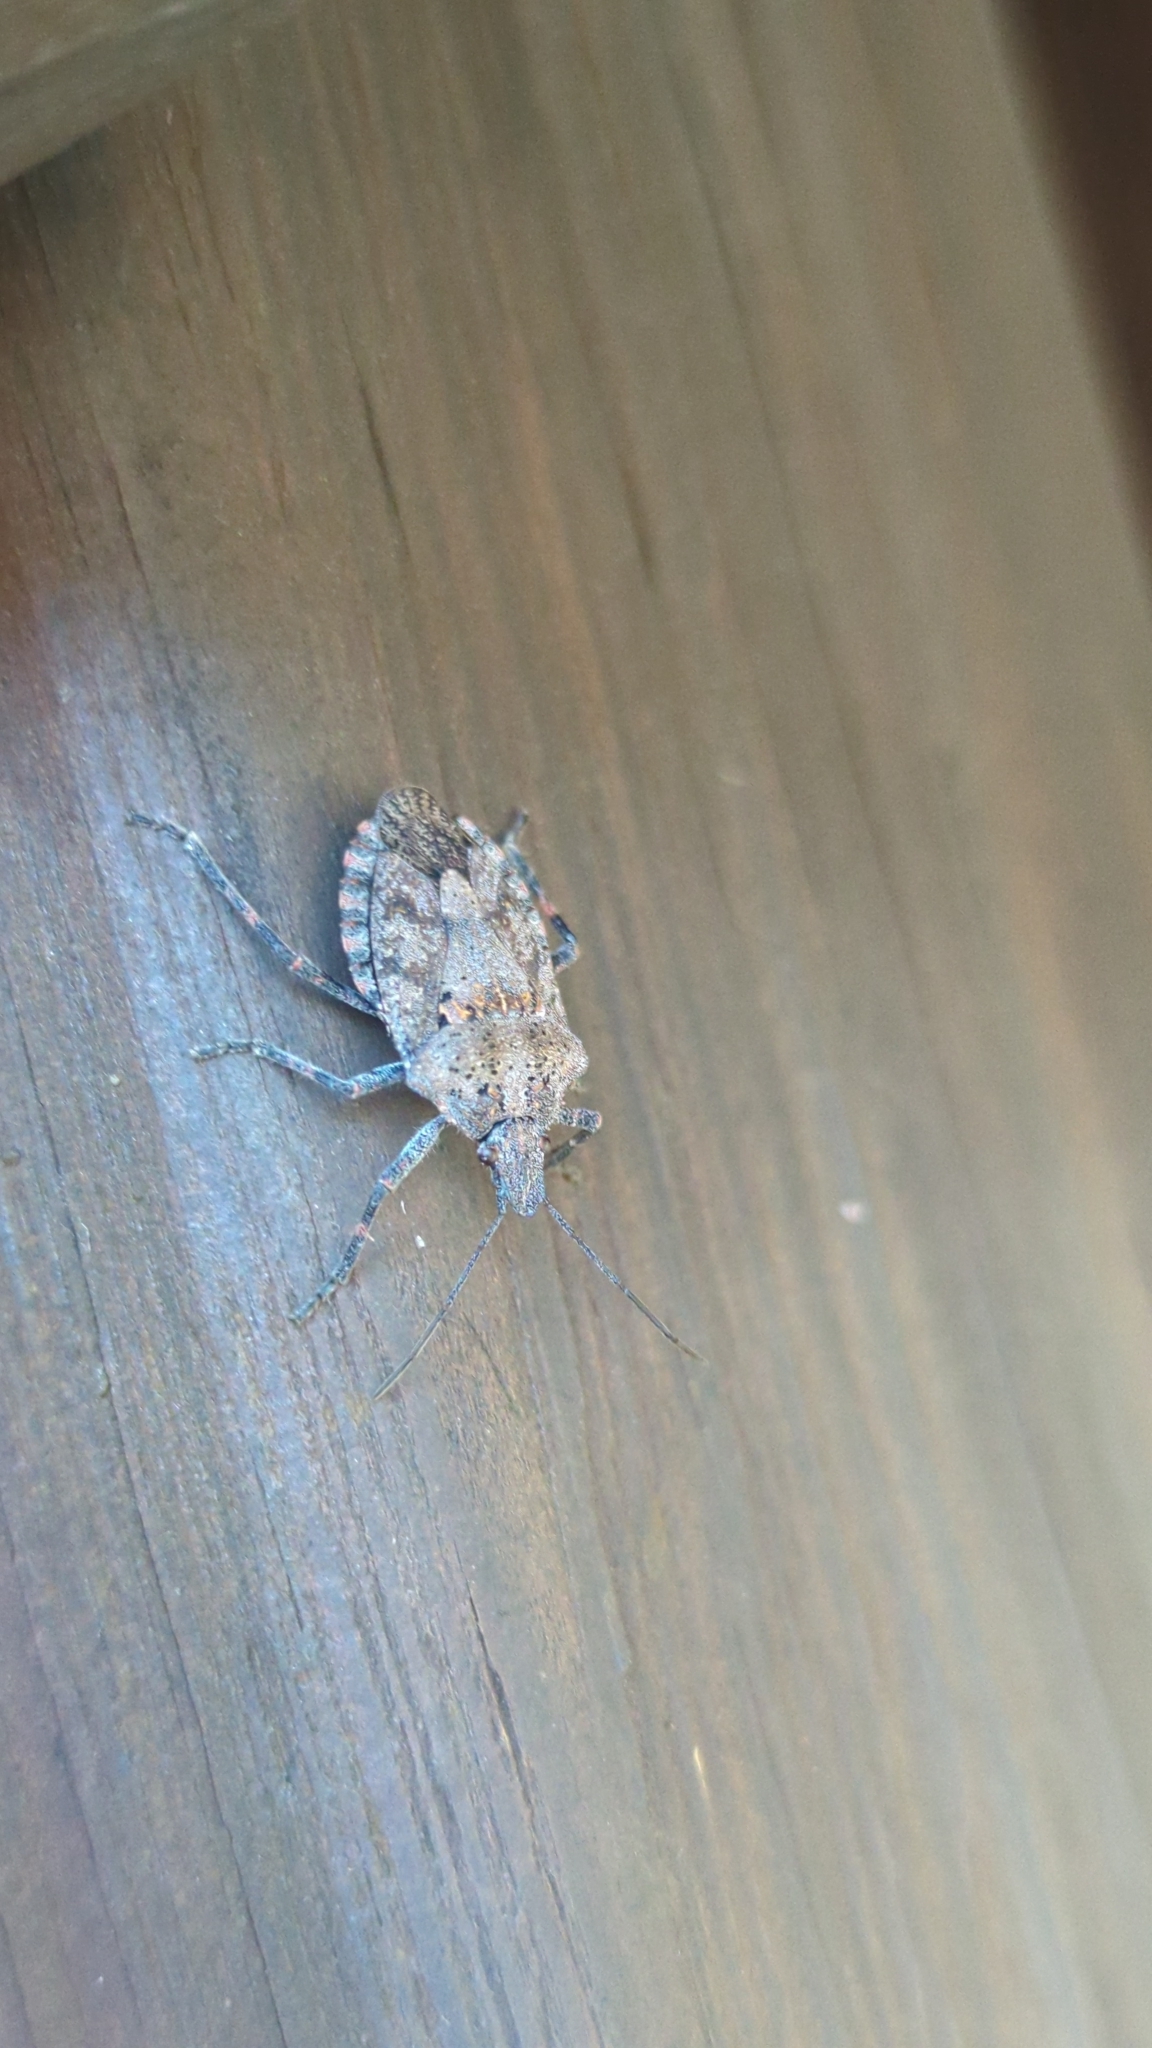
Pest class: stink_bug